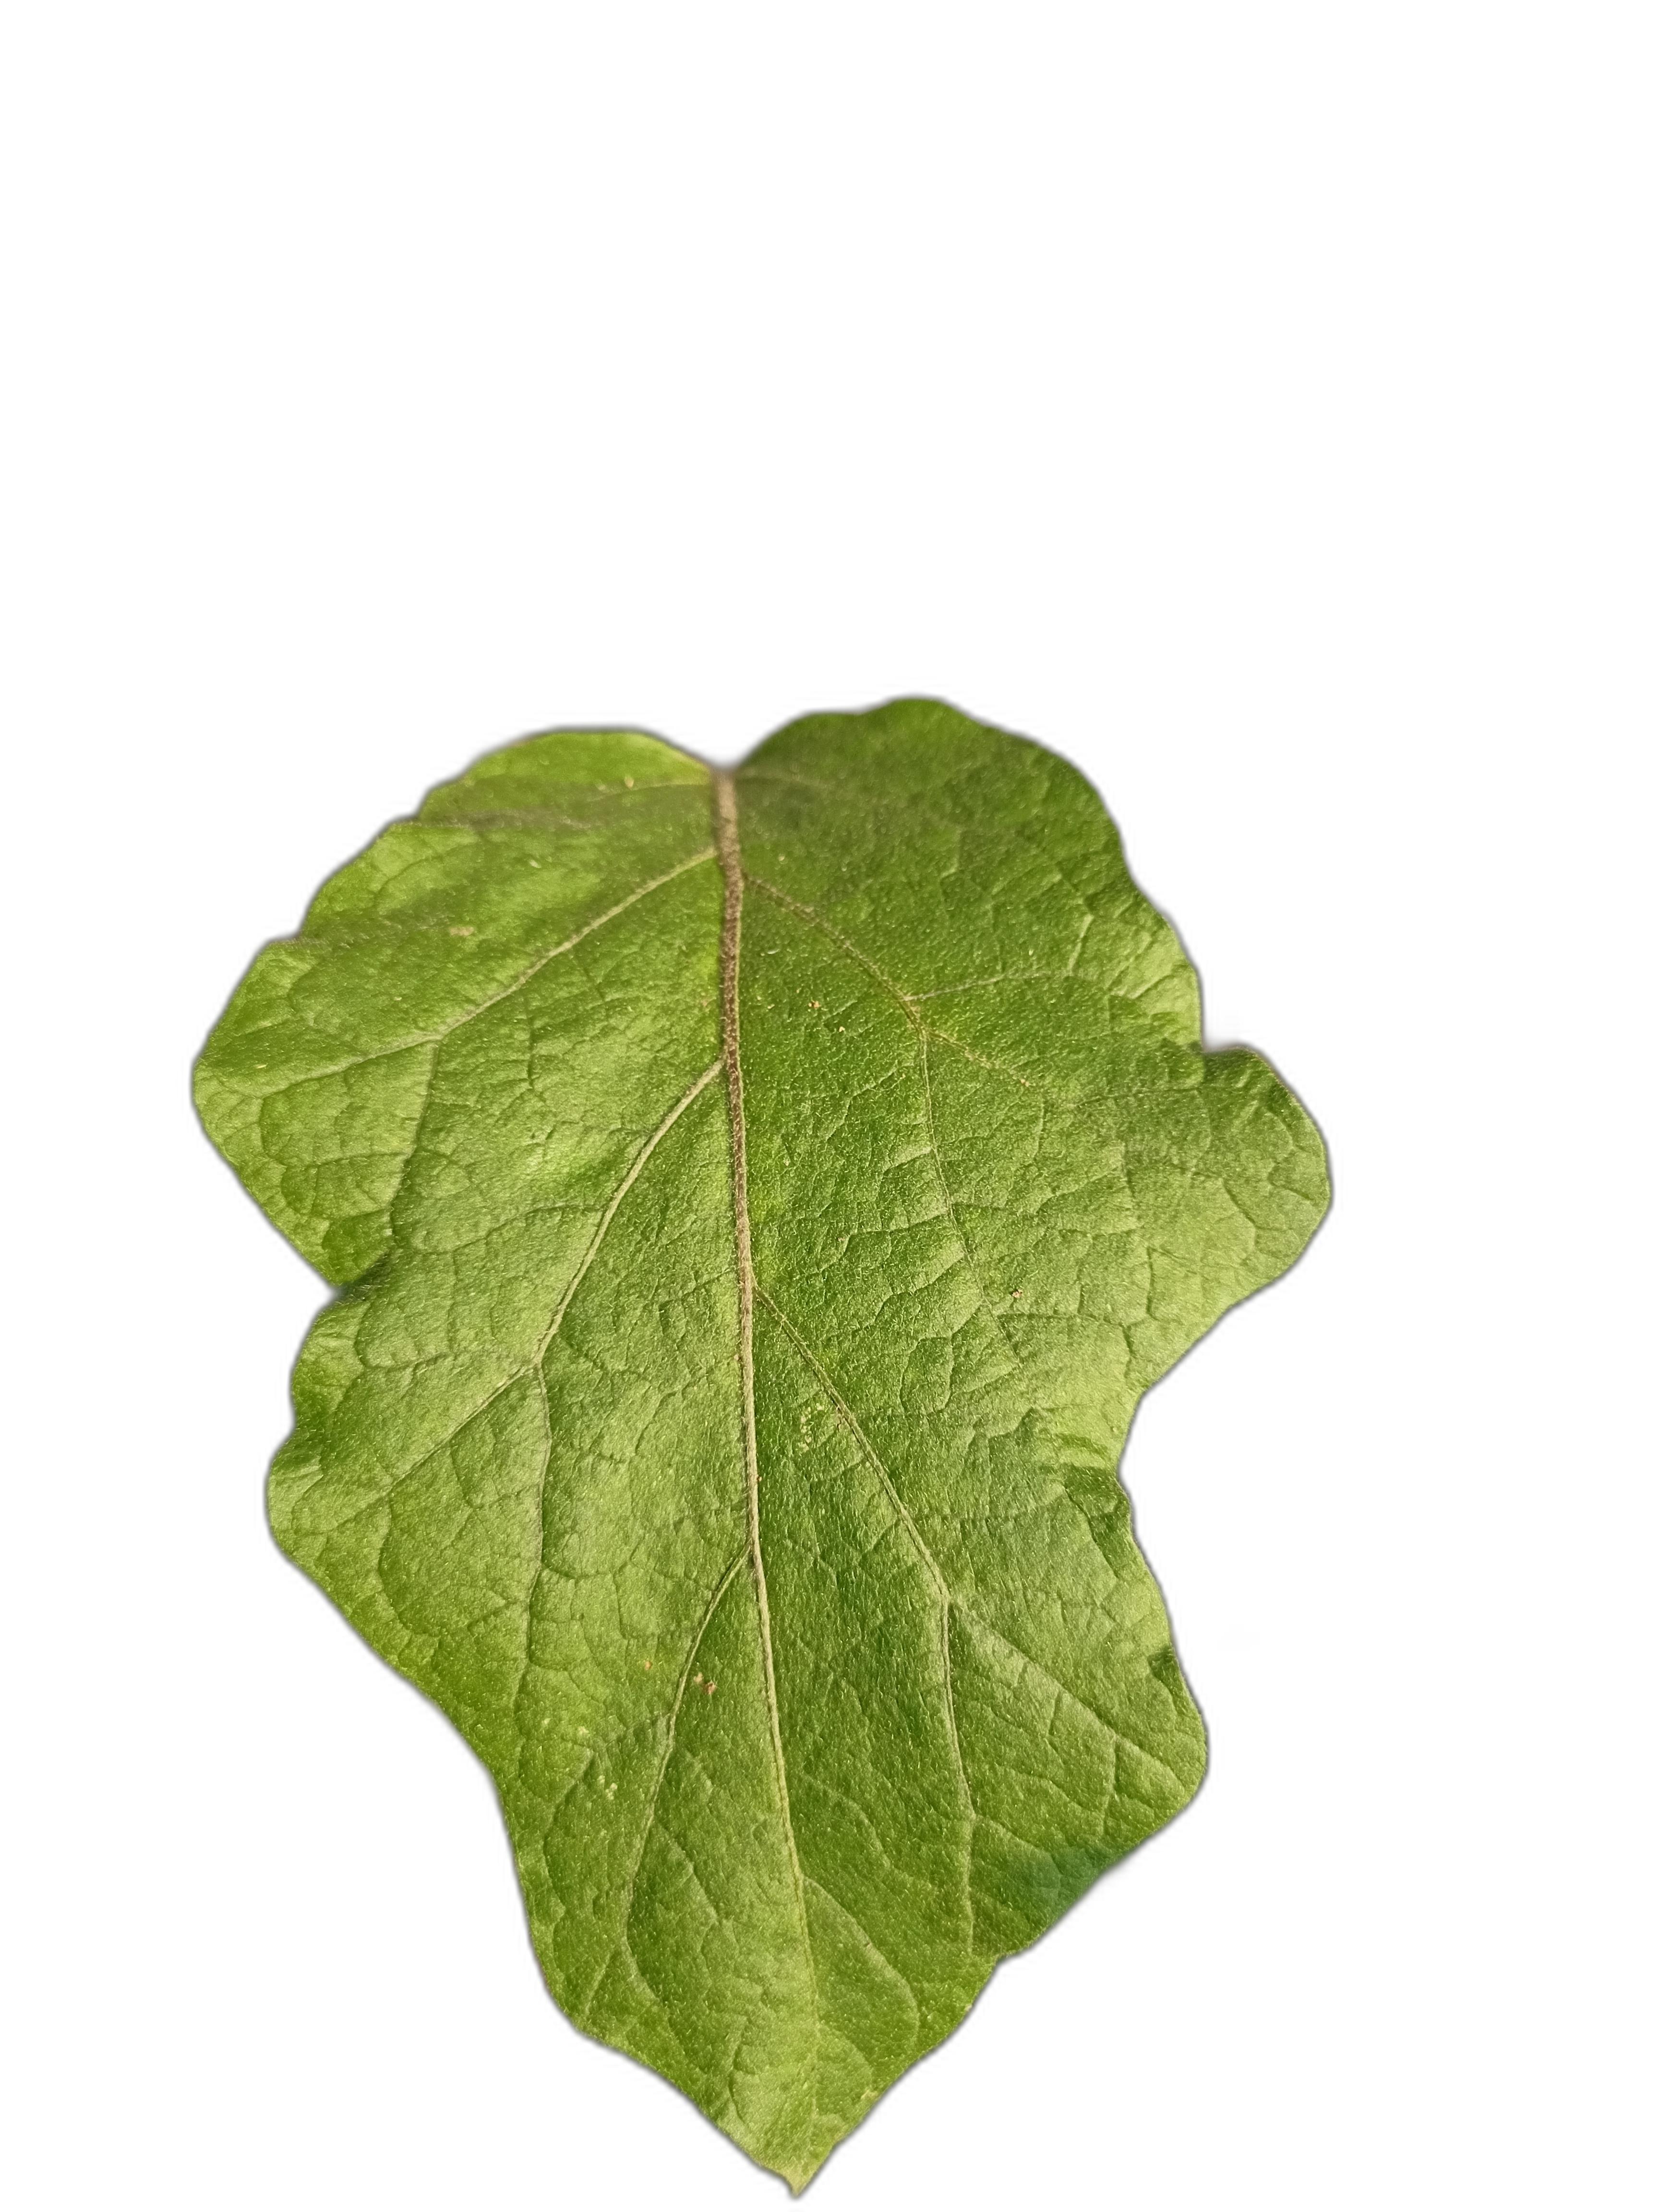
Label: Mosaic Virus Disease